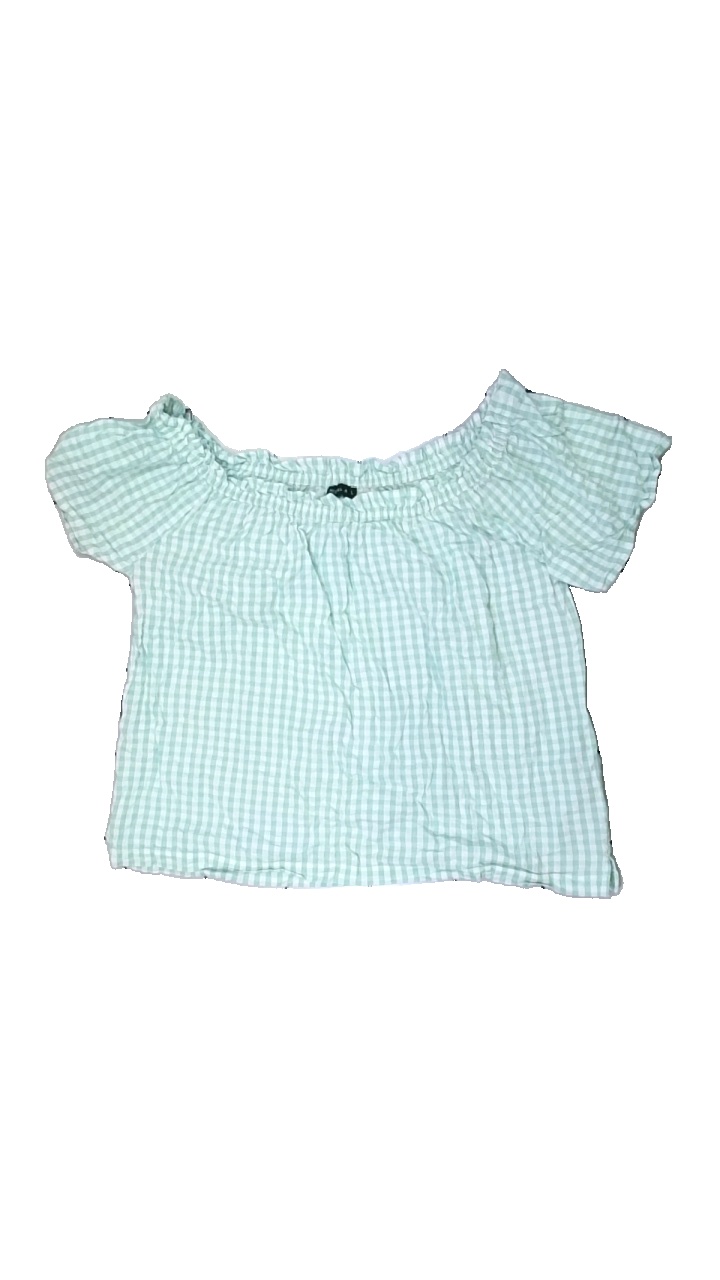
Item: Top (Ladies)
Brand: Miss Milla
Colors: White, Green
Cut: Regular
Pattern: Checkered print
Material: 100% cotton
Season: Summer
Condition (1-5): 4
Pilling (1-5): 5
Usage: Reuse
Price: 100-150